History of Queen Mary University of London

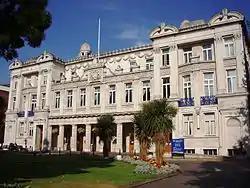
The Queens' Building

During the Second World War the college was evacuated to Cambridge, where it shared with King's College. Meanwhile, the Mile End site was requisitioned for war work and was for a time used as the Municipal Offices of Stepney Borough Council. After the war the college returned to London, facing many of the same problems but with prospects for westward expansion.